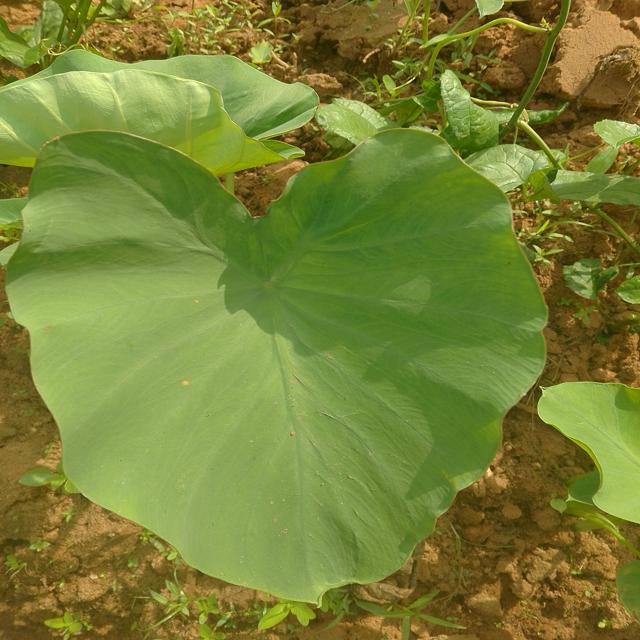
Label: Healthy